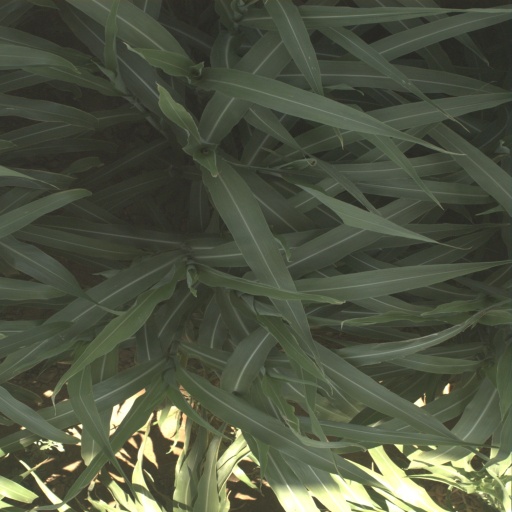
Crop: sorghum